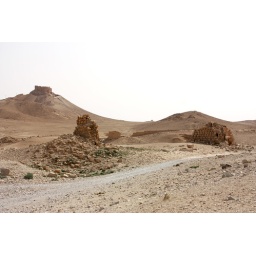
Palmyra Citadel on its hill in the distance, with the remnants of a couple more tower tombs in the foreground.